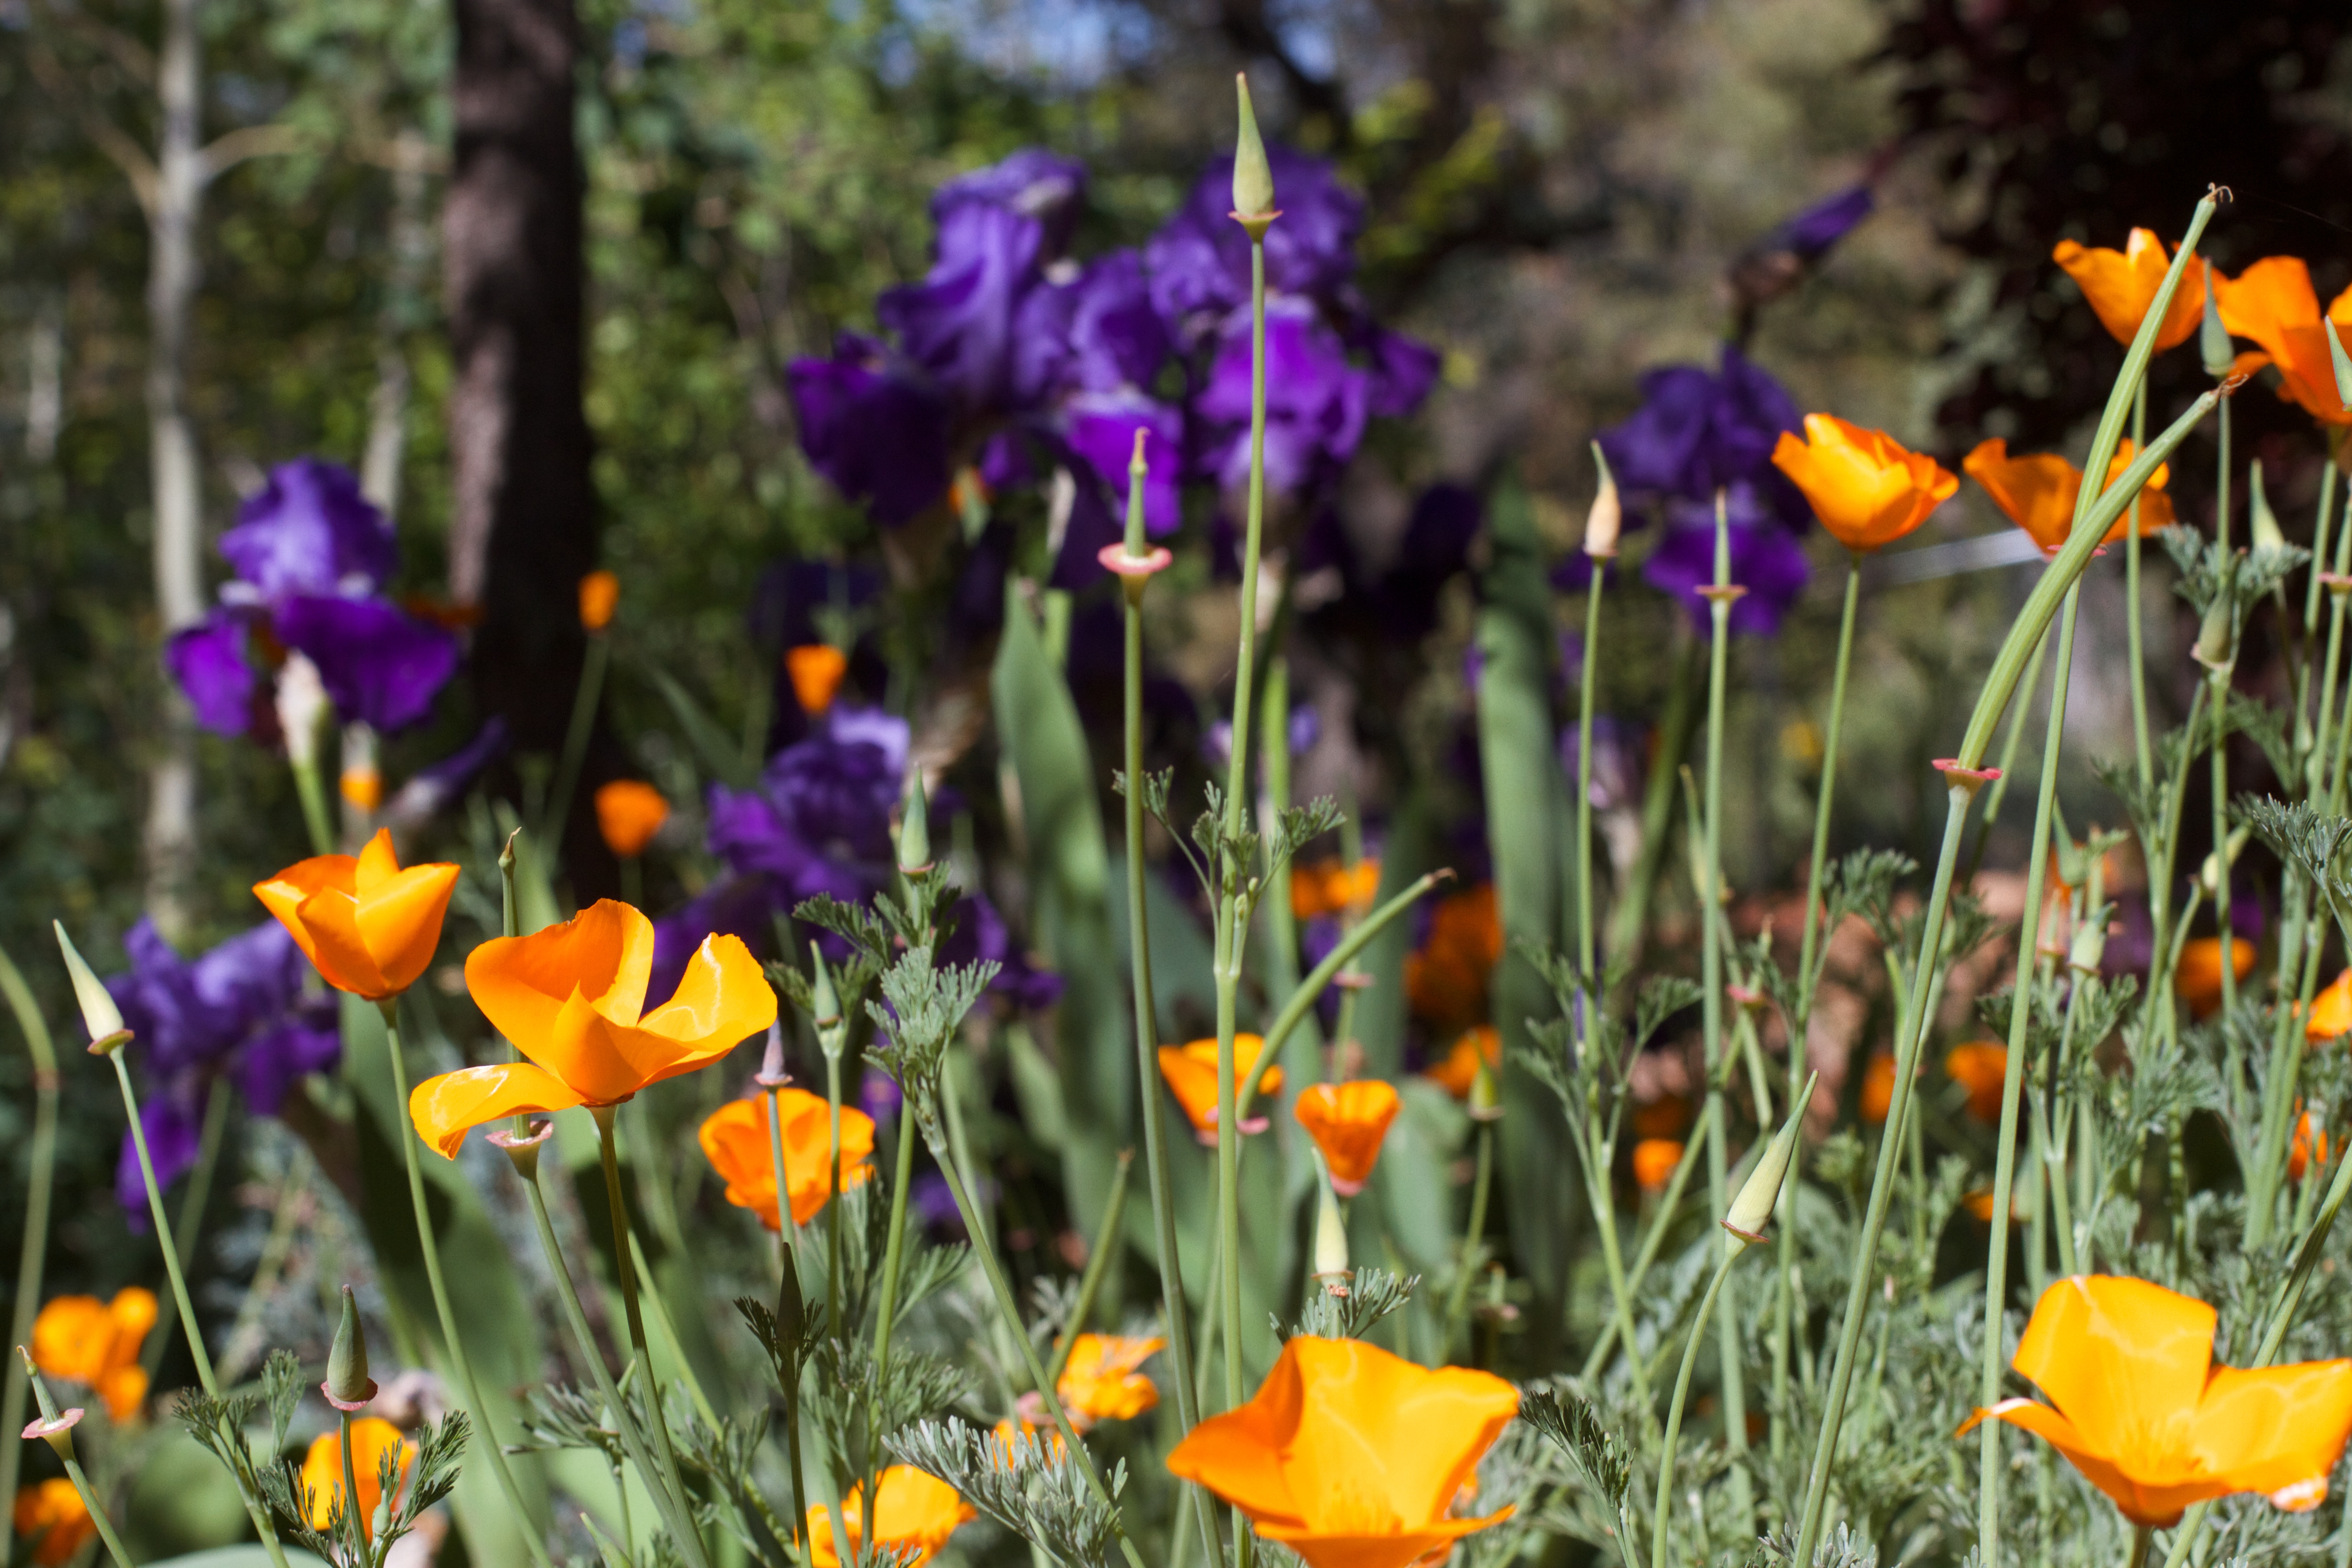
plant, field, meadow, prairie, flower, flora, wildflower, crocus, flowering plant, land plant, iris family